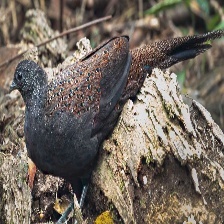
Species: BORNEAN PHEASANT
Scientific name: POLYPLECTRON SCHLEIERMACHERI